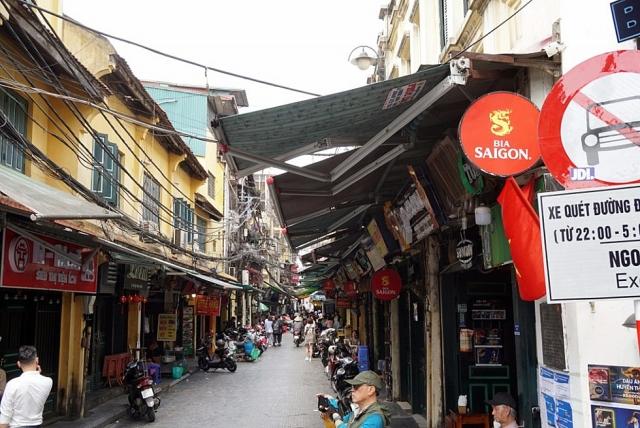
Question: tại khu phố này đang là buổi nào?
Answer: tại khu phố này đang là buổi sáng